White Sea–Baltic Canal

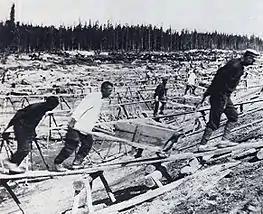
Prisoners at work, 1932

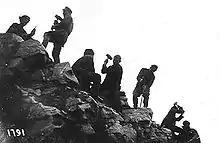
The prisoners' labour at the Belomorkanal construction site

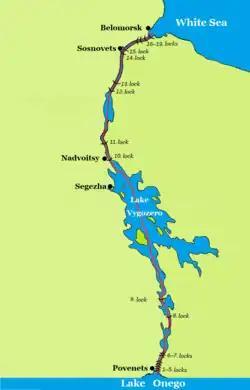
Canal Route

The total length of the waterway is , of which are man-made. The current flows north from Lake Onega to the White Sea, and all navigation marks are set according to it. Once in Lake Onega, ships can exit the southwest shore through the Svir River (and its two locks) to reach Lake Ladoga and then proceed down the Neva River to Saint Petersburg and the Baltic Sea. Alternatively, from Lake Onega river ships can sail eastward into the Volga–Baltic Waterway.